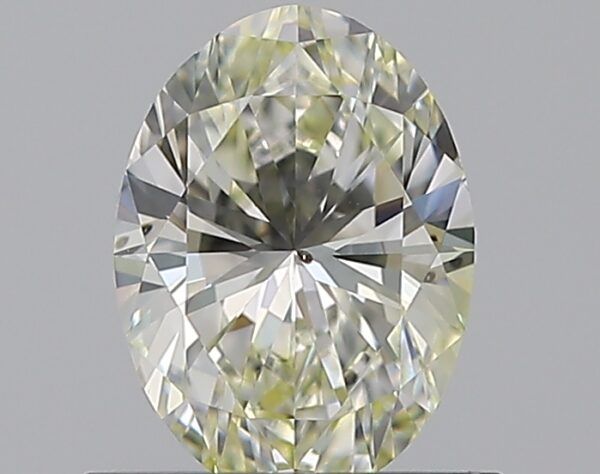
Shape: oval
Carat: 0.7
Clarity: SI1
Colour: J
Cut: EX
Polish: EX
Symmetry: VG
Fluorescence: N
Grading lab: GIA
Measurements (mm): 6.96 x 5.05 x 3.22